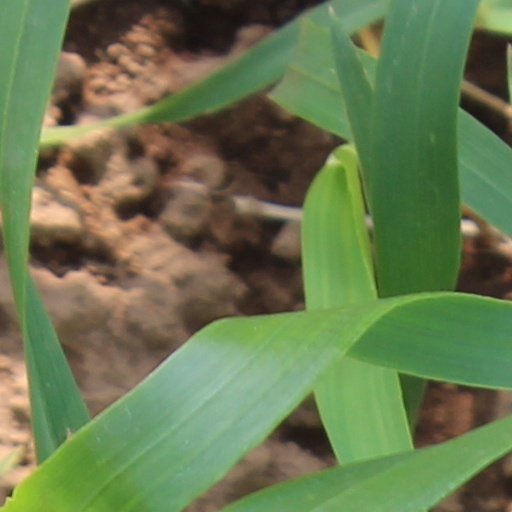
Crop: wheat